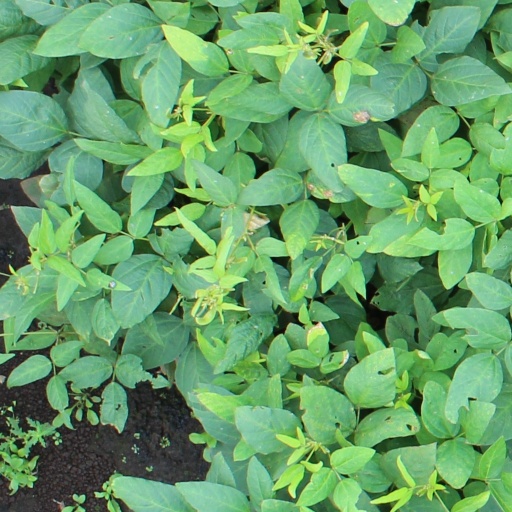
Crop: soybean